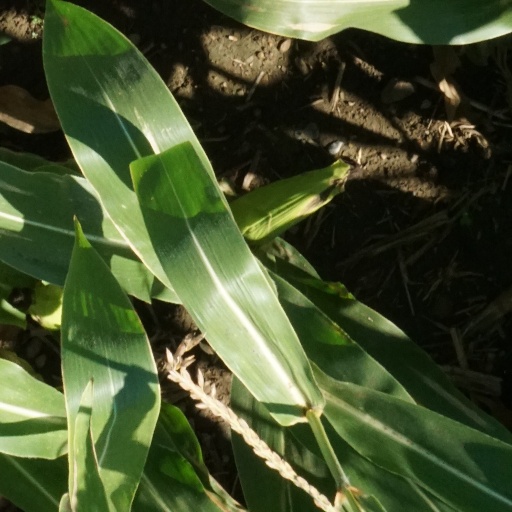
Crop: maize; corn